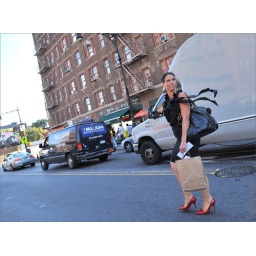
Pretty lady in red and black